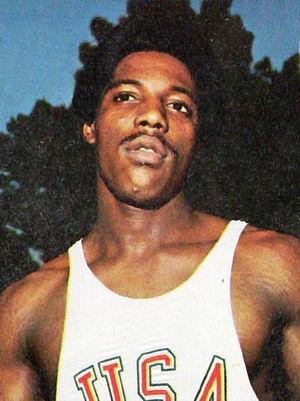
Le relais 4 × 100 mètres masculin figure au programme des Jeux olympiques depuis l'édition de 1912 à Stockholm. Les femmes participent à cette épreuve depuis les Jeux de 1928, à Amsterdam.
"Lawrence ""Larry"" J. Black, né le 20 juillet 1951 à Miami et décédé le 8 février 2006, était un athlète américain spécialiste du sprint.